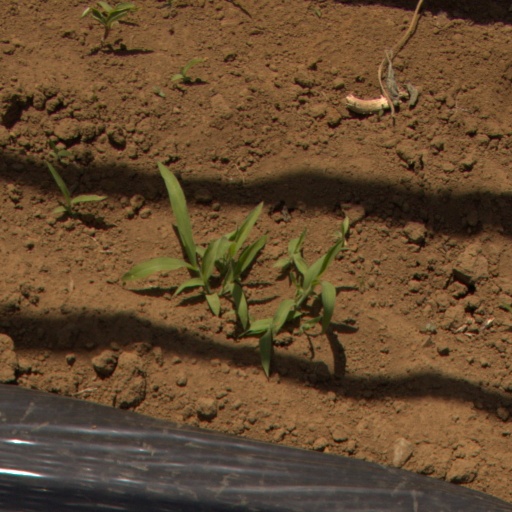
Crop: Jerusalem artichoke